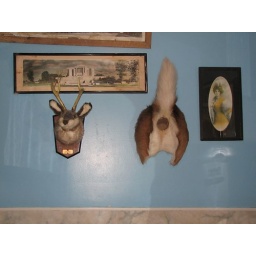
The sign in this toilet room said in case you were curious what it looks like